Gorgier-St-Aubin railway station

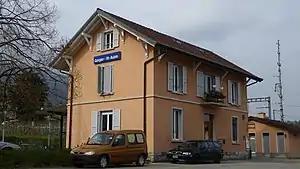
The station building in 2018

Gorgier-St-Aubin railway station is a railway station in the municipality of La Grande Béroche, in the Swiss canton of Neuchâtel. It is an intermediate stop on the standard gauge Jura Foot line of Swiss Federal Railways.